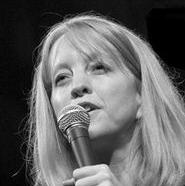
Age: 47